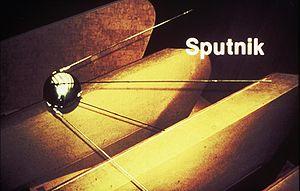
1957 est une année commune commençant un mardi.